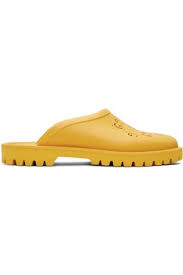
Label: Boat